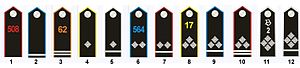
Hitlerjugend / Uniformer og grader / Grader
Gradene i Hitlerjugend blev brugt blandt andet med følgende striber og stjerner på skulderen af uniformene: Hitlerjunge (1) Rottenführer (2) Oberrottenführer (3) Kameradschaftsführer (4) Oberkameradschaftsführer (5) Scharführer (6) Oberscharführer (7) Gefolgschaftsführer (8) Obergefolgschaftsführer (9) Hauptgefolgschaftsführer (10) Stammführer (11) Oberstammführer (12)
Hitlerjugend var en paramilitær ungdomsorganisation for drenge. De blev opdraget efter den ariske races principper i Nazityskland.